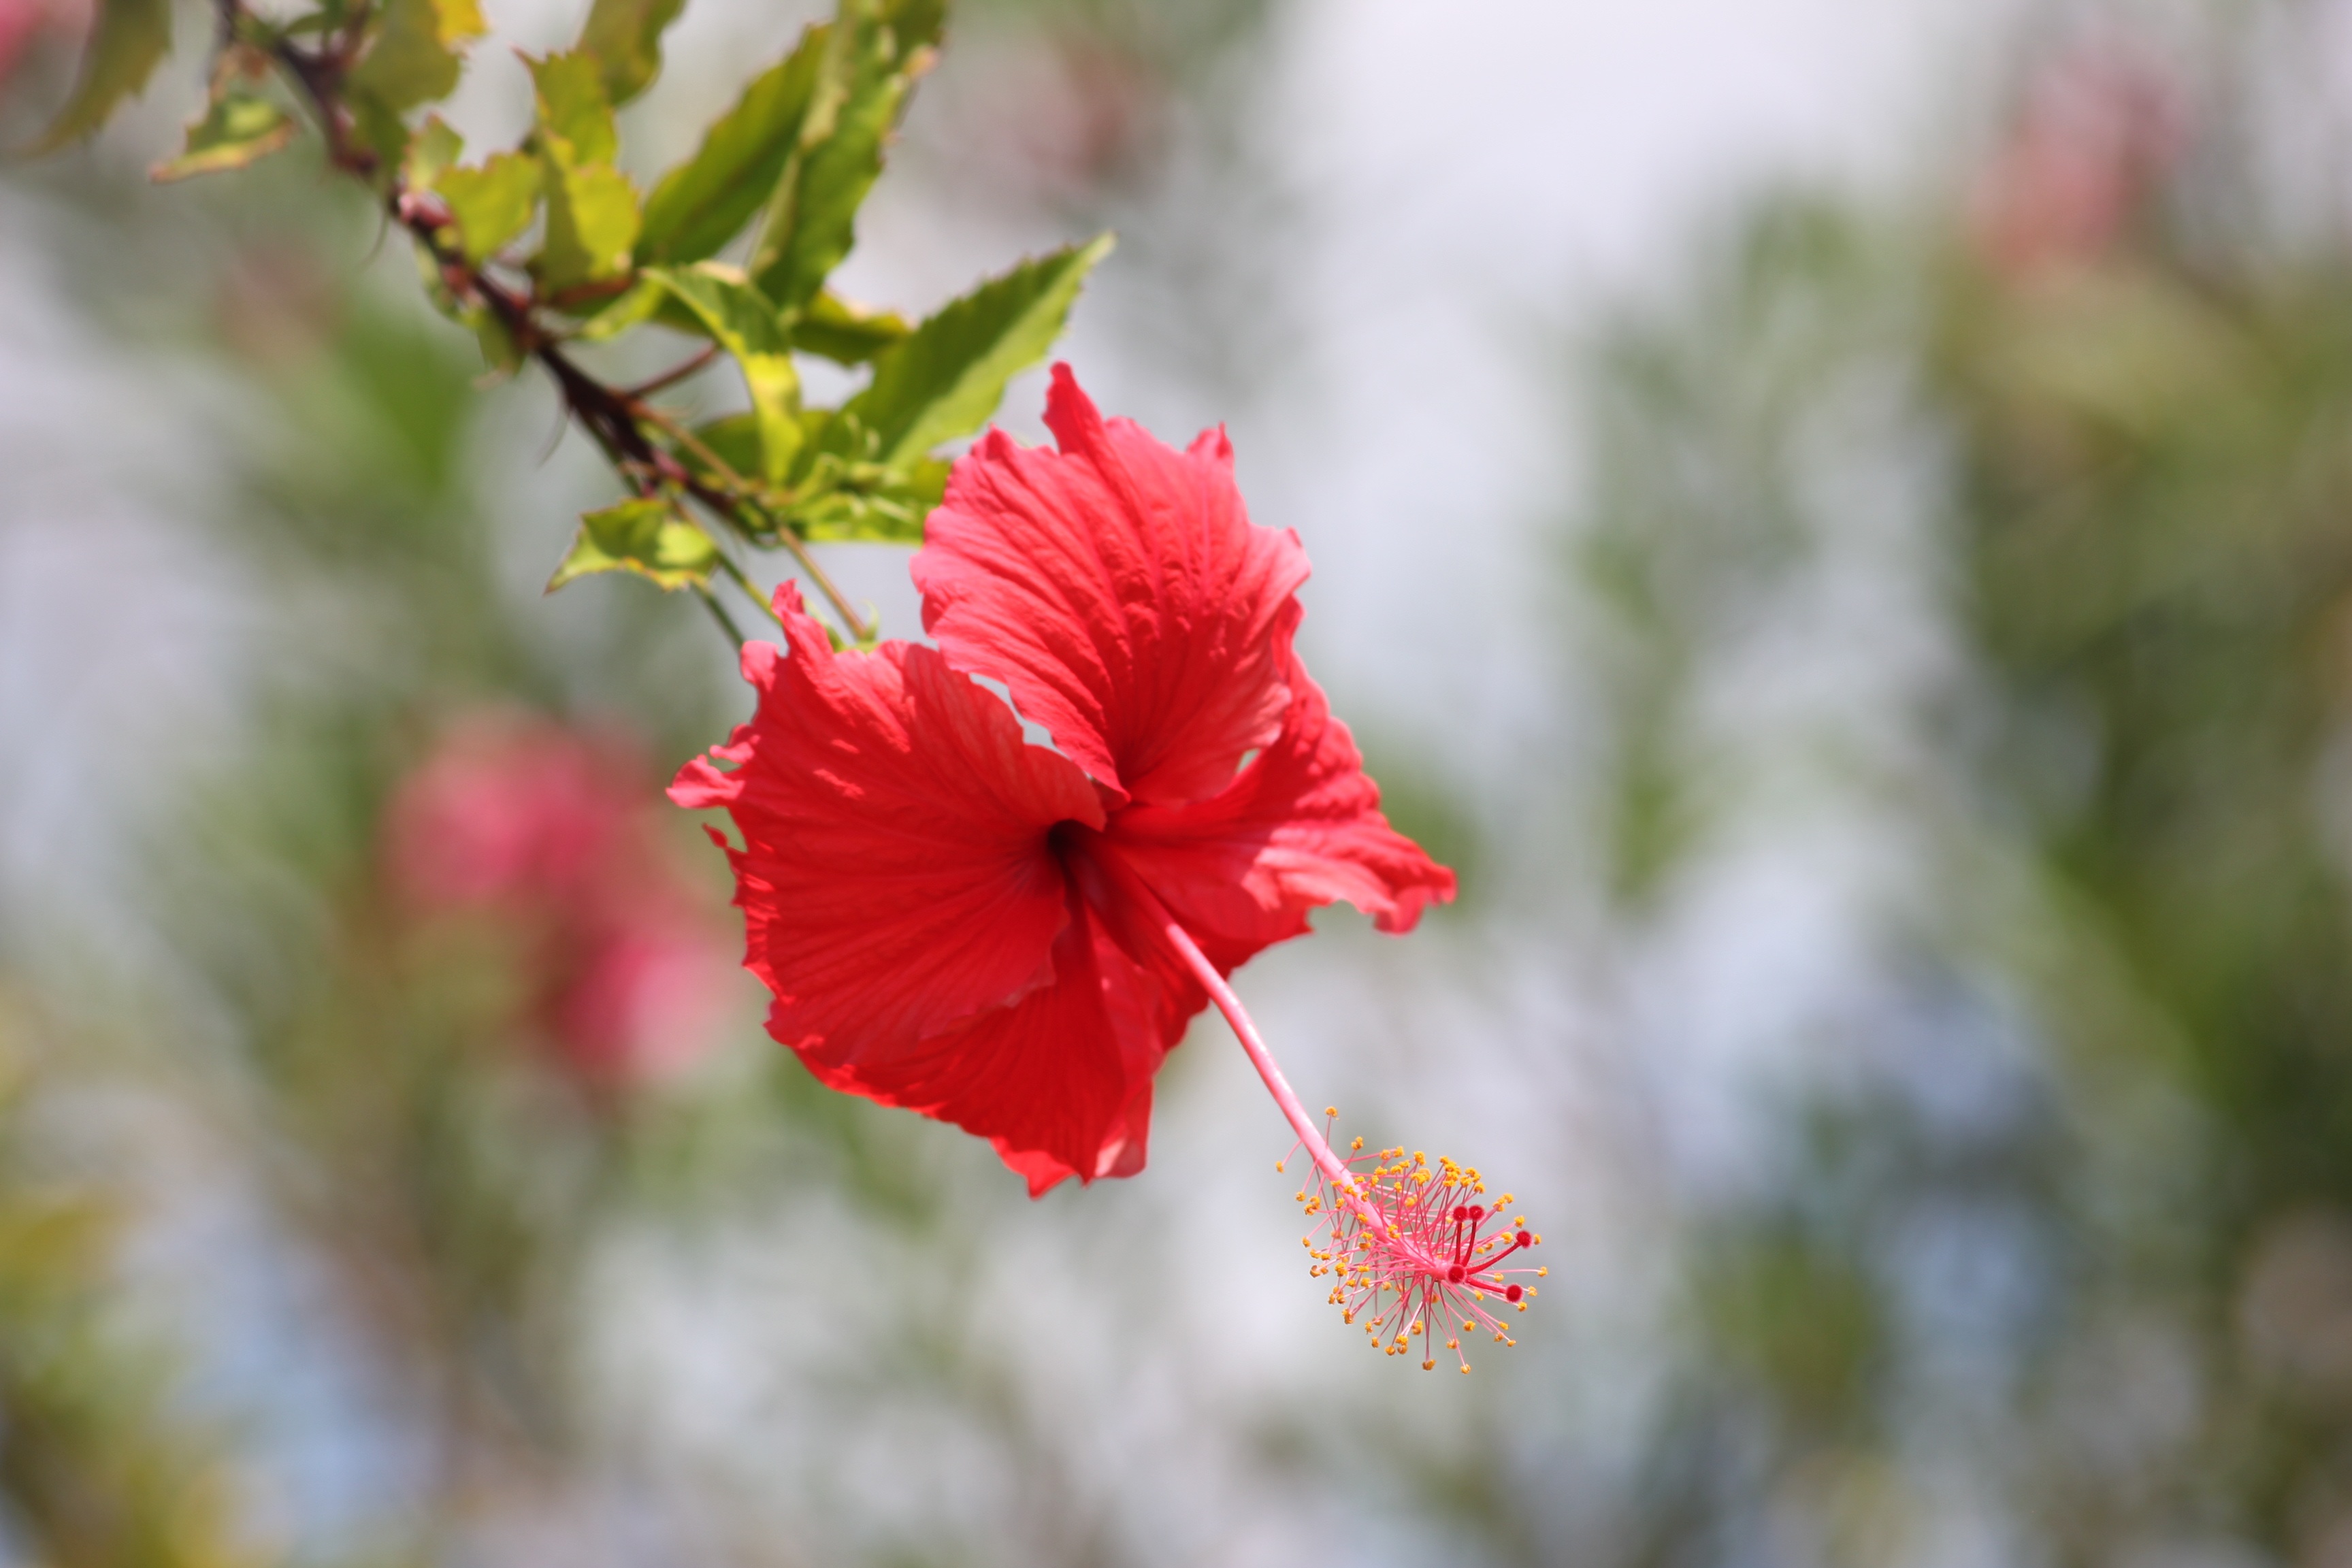
nature, blossom, plant, leaf, flower, petal, red, autumn, botany, flora, wildflower, flowers, relaxing, close up, shrub, pretty, hibiscus, malvales, macro photography, flowering plant, chinese hibiscus, land plant